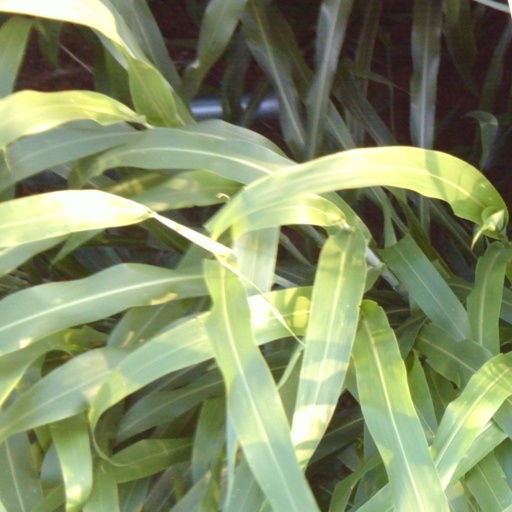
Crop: sorghum